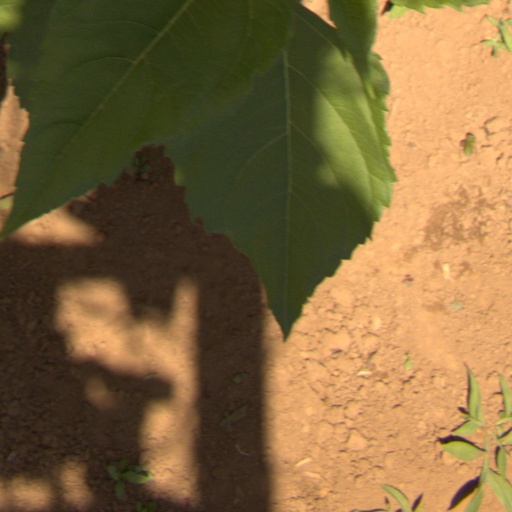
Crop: Jerusalem artichoke